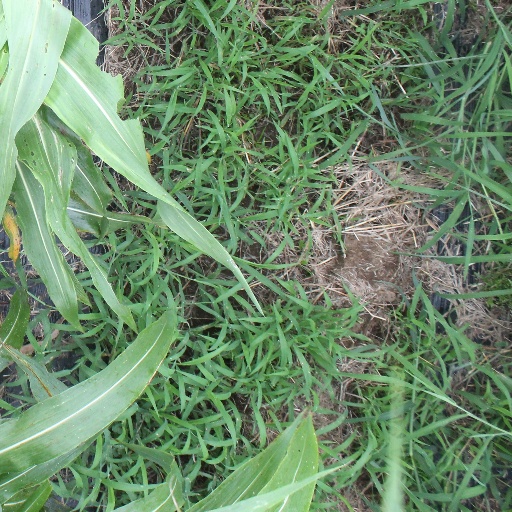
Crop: sorghum